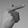
ASL letter: G